Guy Henniart

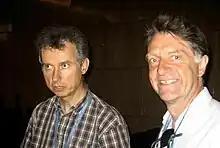
Henniart (right) with Jean-François Le Gall at the 2006 ICM in Madrid, Spain.

Guy Henniart (born 1953, Santes) is a French mathematician at Paris-Sud 11 University. He is known for his contributions to the Langlands program, in particular his proof of the local Langlands conjecture for GL("n") over a "p"-adic local field—independently from Michael Harris and Richard Taylor—in 2000.